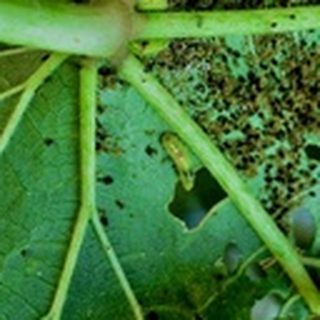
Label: cotton_aphids